Kim Ji-in

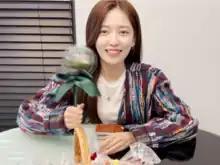
Kim in 2022

Kim Ji-in (born 17 September 1996) is a South Korean actress. She is known for her roles in dramas "Extraordinary You", "So Not Worth It" and "Level Up".